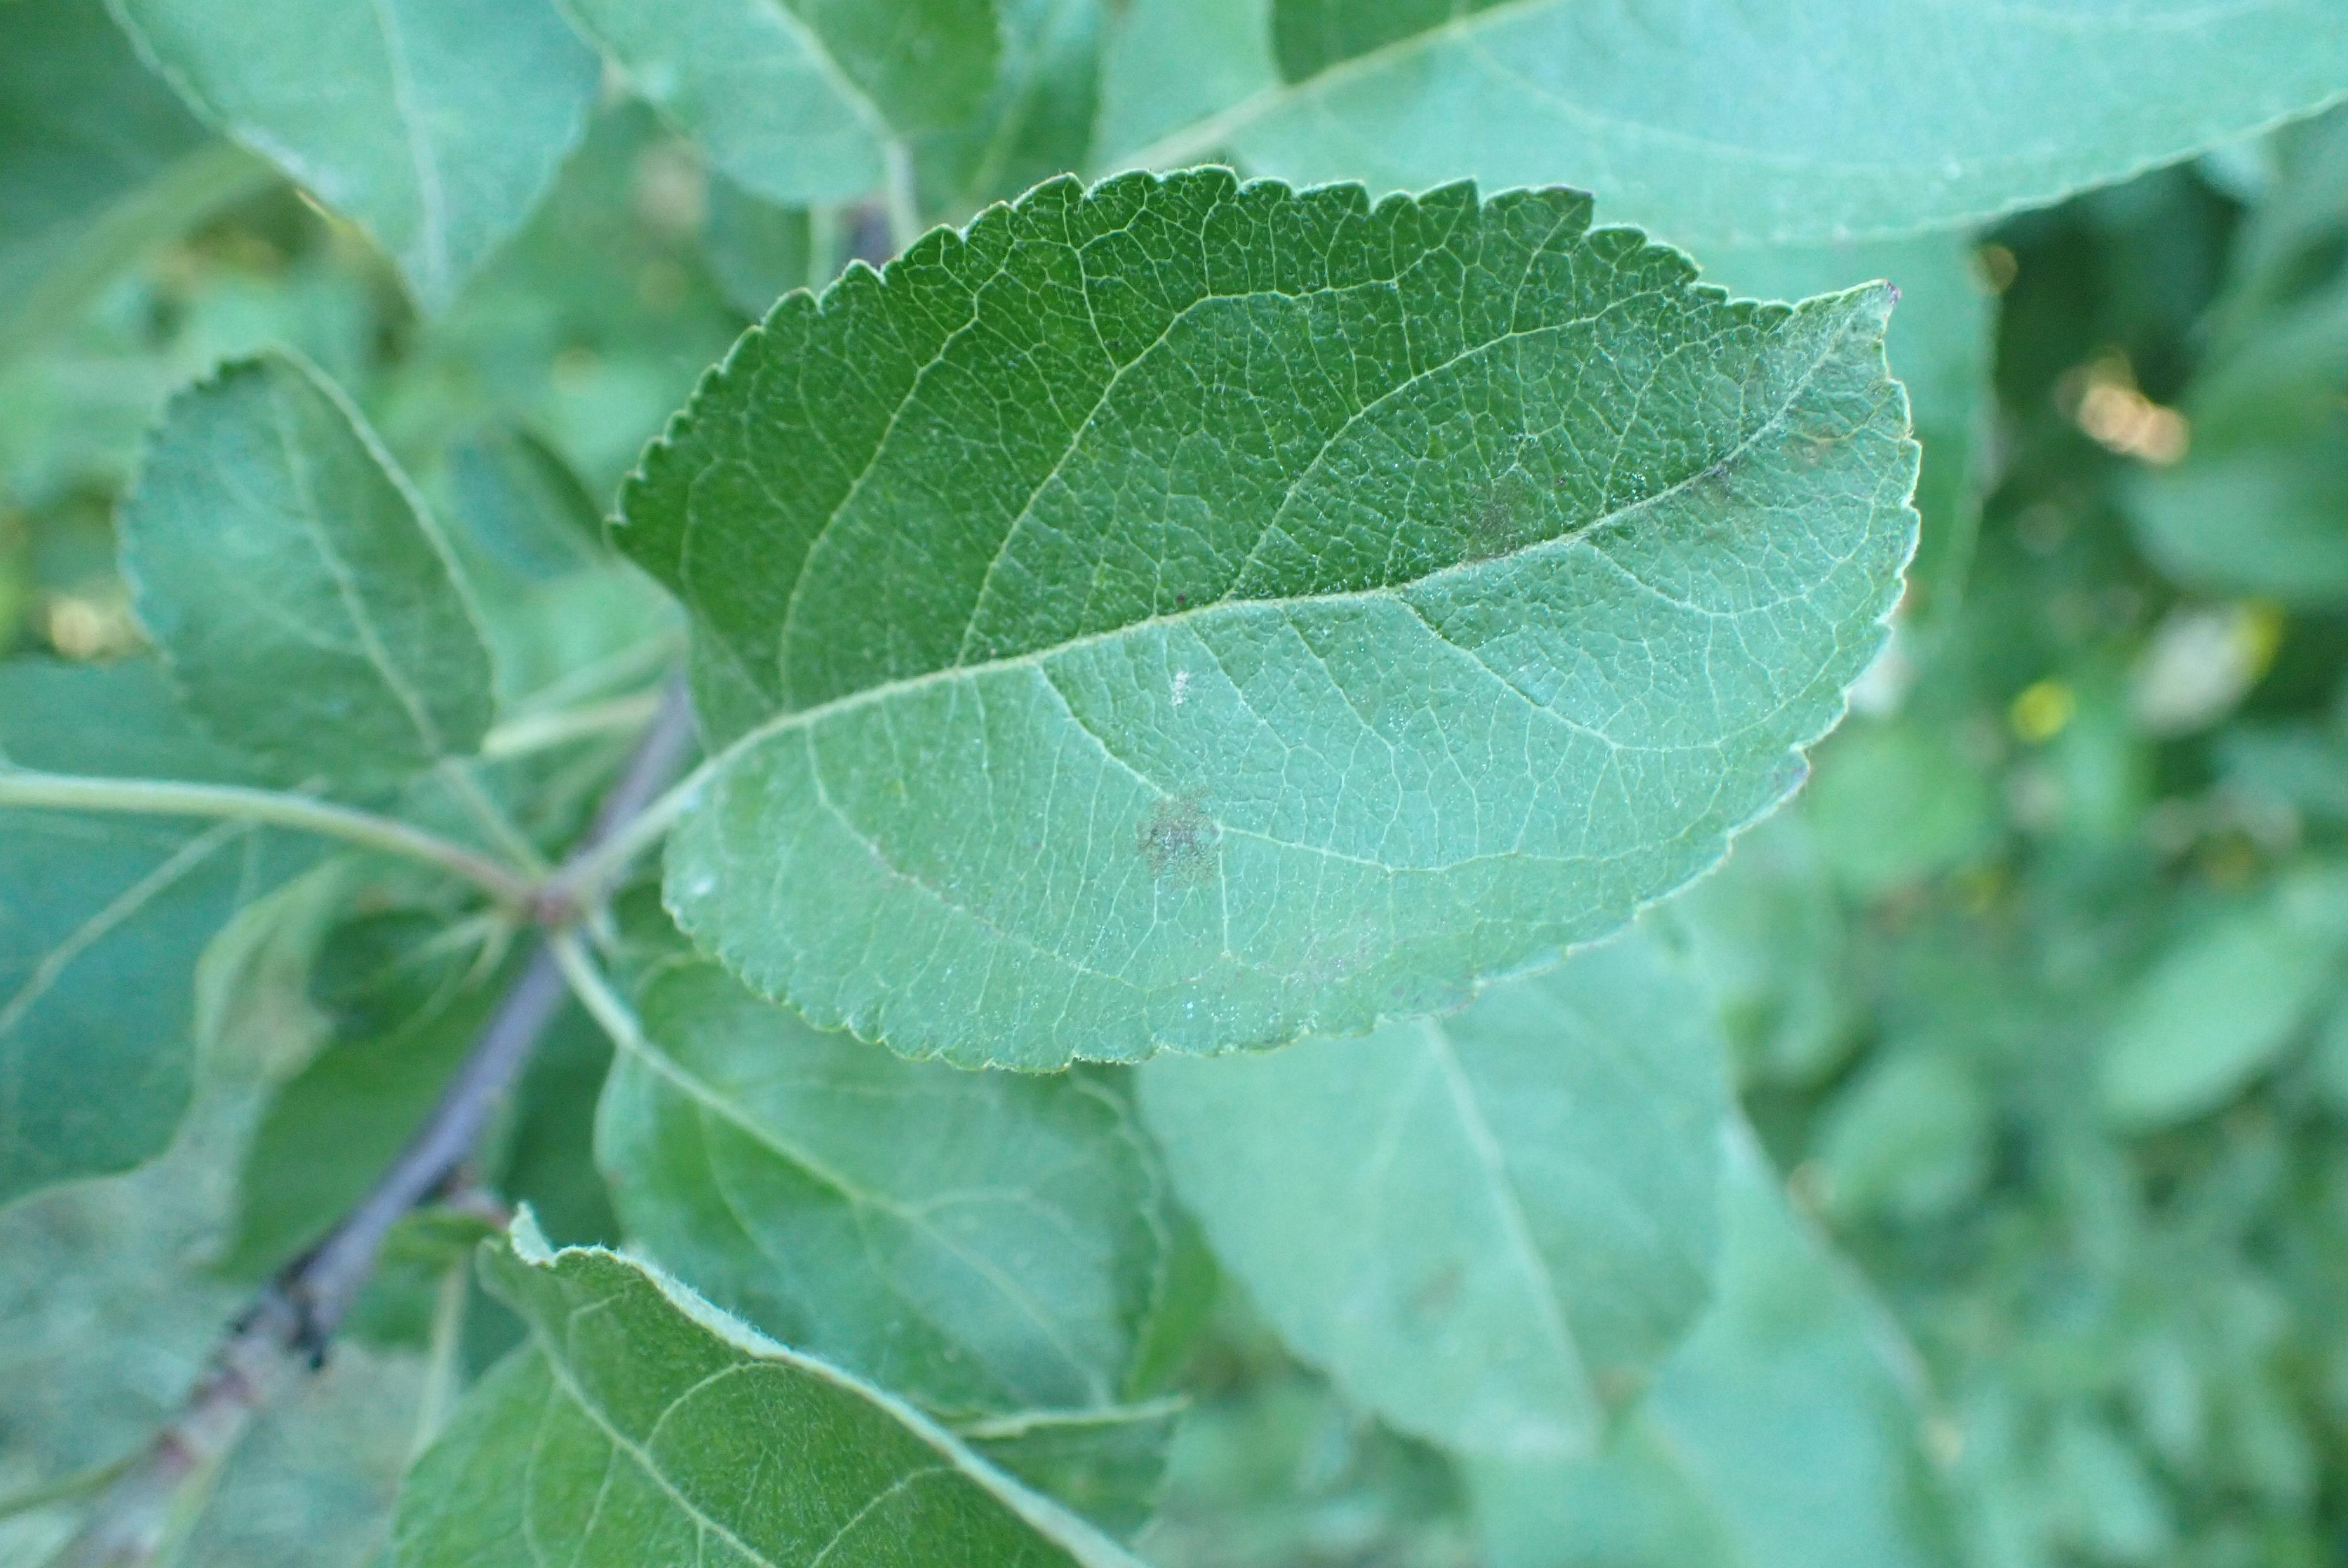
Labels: scab